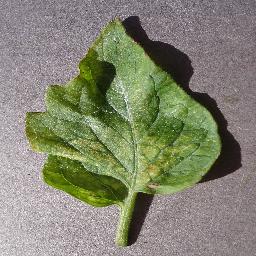
Label: Tomato___Spider_mites Two-spotted_spider_mite